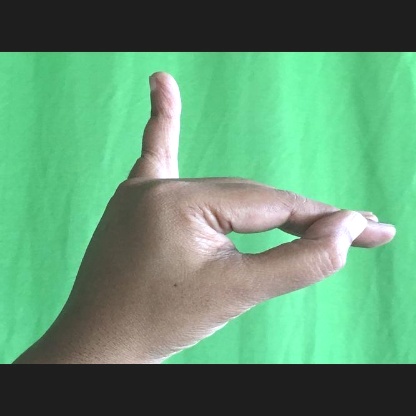
Mudra: Hamsapaksha